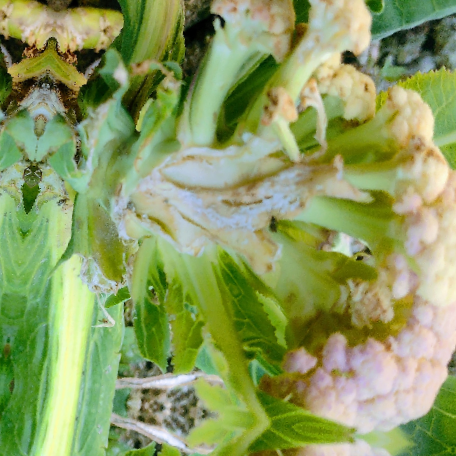
Label: Bacterial spot rot